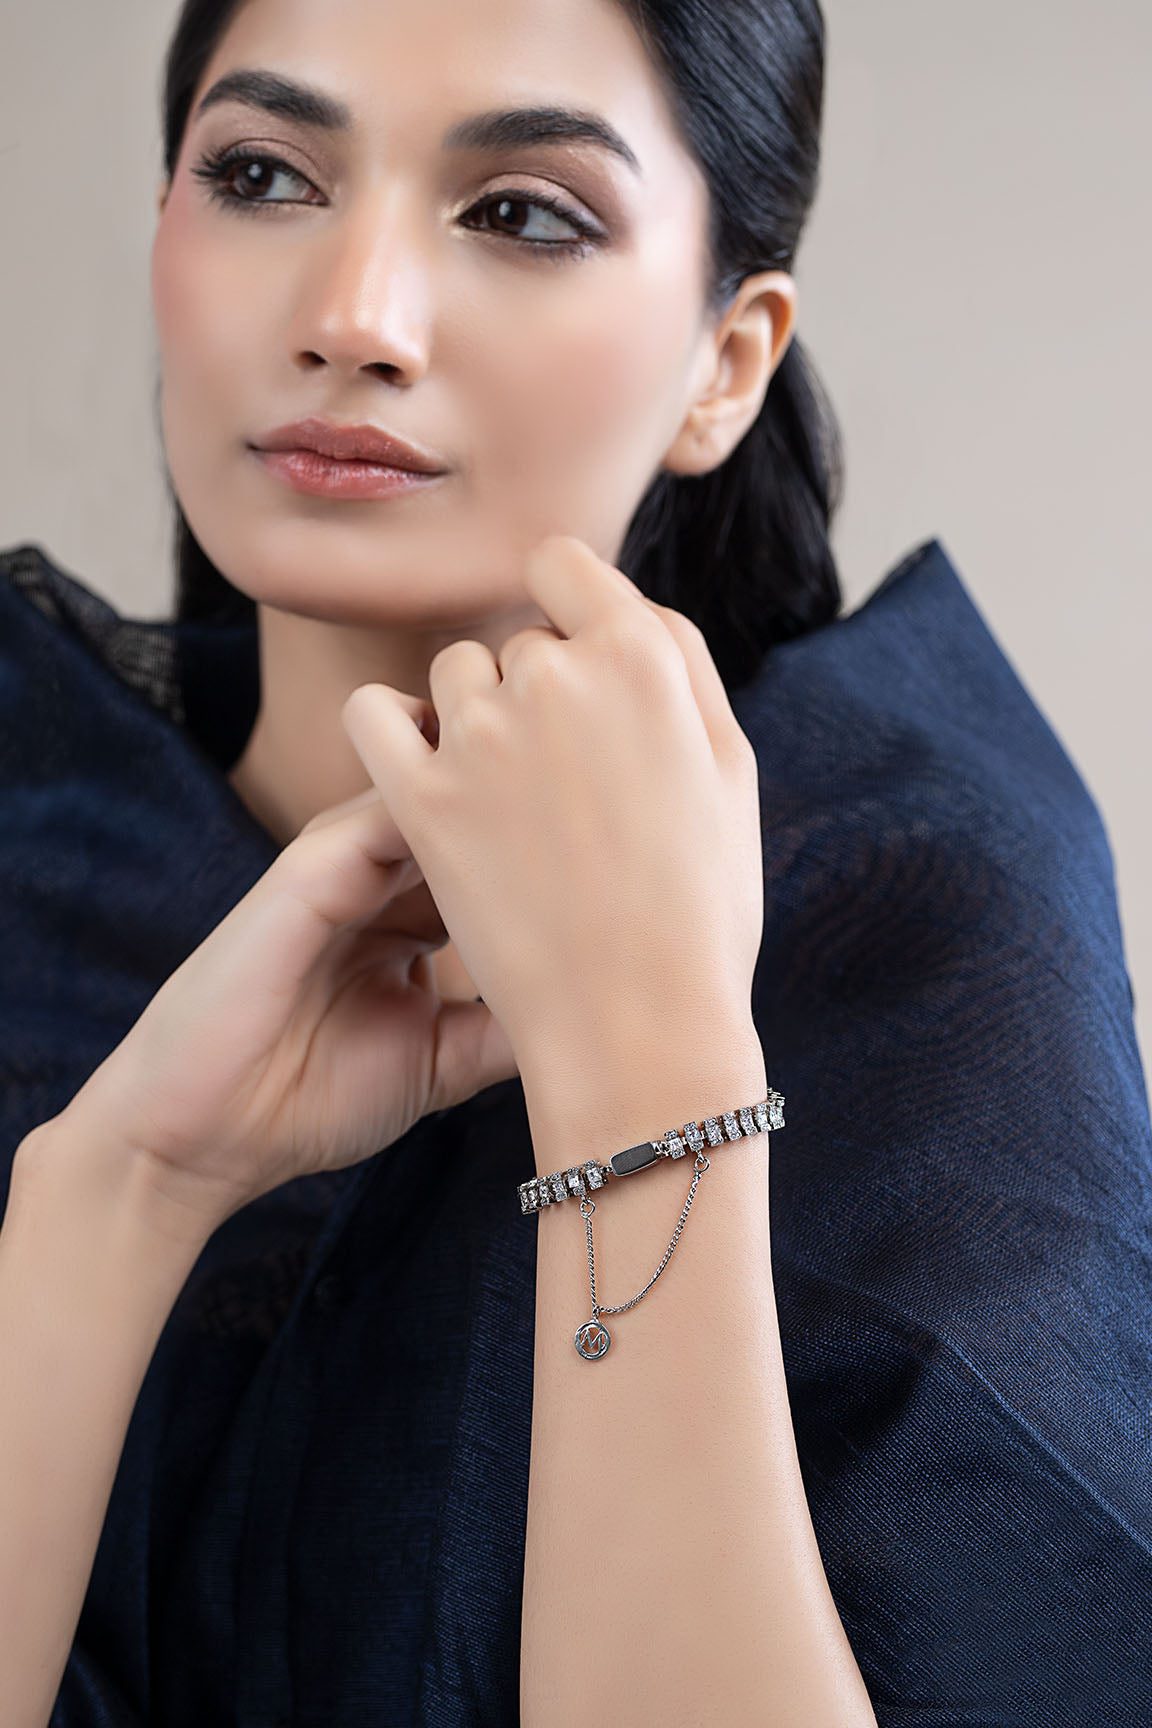
navy silver kalpana bracelet